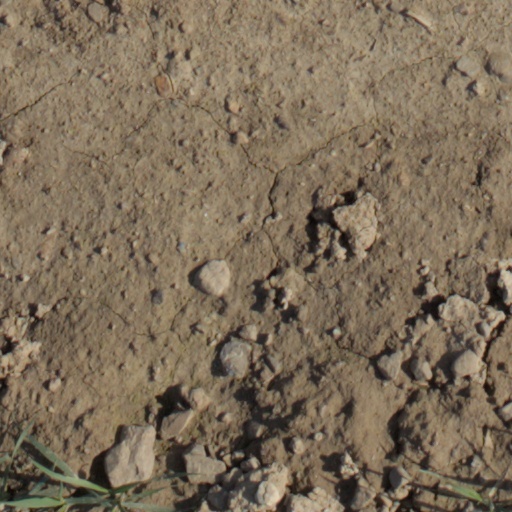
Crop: wheat